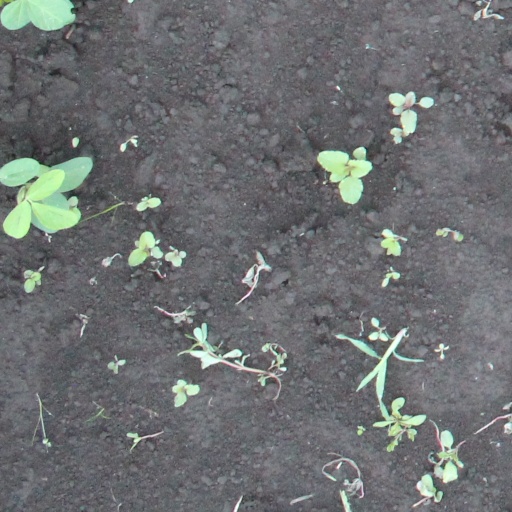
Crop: soybean